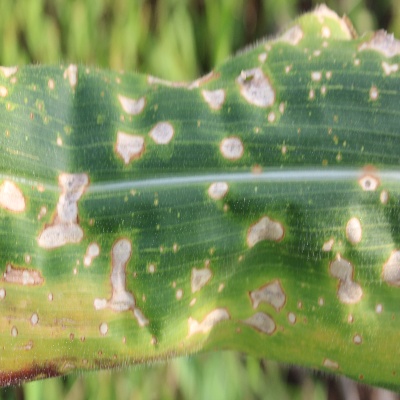
Crop: Maize
Condition: leaf blight